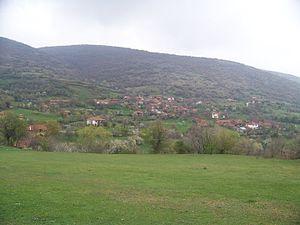
Pantéléy est un village de l'est de la Macédoine du Nord, situé dans la municipalité de Kotchani. Le village comptait 64 habitants en 2002.